Walter Warlimont

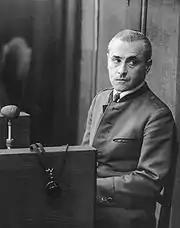
Warlimont at the Nuremberg Trials, 1948.

In October 1948, Warlimont was tried before a United States military tribunal in the High Command Trial, part of the Subsequent Nuremberg Trials. He was convicted and sentenced to life imprisonment, in part for his responsibility for drafting the Barbarossa Jurisdiction Order which allowed the murder of civilians on the pretext of counteracting partisan activity. He also signed the order to execute Russian political Commissars on sight. His sentence was reviewed by the "Peck Panel", which made a more lenient recommendation. This leniency was heavily criticized by Robert R. Bowie who stated: "they [Reinecke, Kuechler and Warlimont] were all directly implicated in the program which encompassed the murder of commandos, commissars and captured allied airmen as well as in brutal mistreatment of prisoners of war". His sentence was commuted to 18 years in 1951. He was released in June 1954.